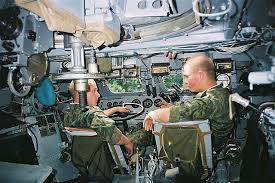
Label: BTR